Millia Davenport

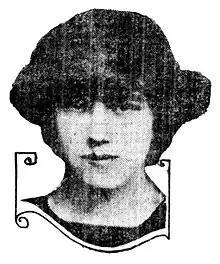
Millia Davenport in 1920

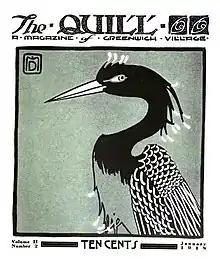
Millia Davenport cover illustration for "The Quill" (January 1918); her stylized "MD" signature mark is in the top left corner.

Millia Crotty Davenport (March 30, 1895 – January 18, 1992) was an American costumer, theater designer, and scholar, known for her 1948 work "The Book of Costume".